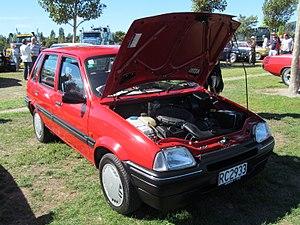
La Rover 100 est une automobile de classe citadine fabriquée par l'ancien constructeur anglais Rover de 1990 à 1998 à Longbridge près de Birmingham. Elle était destinée à succéder l'Austin Metro des années 1980.